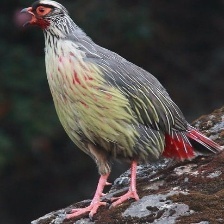
Species: BLOOD PHEASANT
Scientific name: ITHAGINIS CRUENTUS